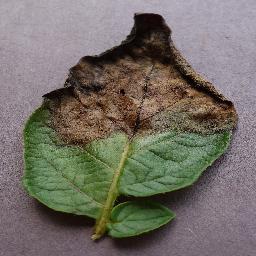
Label: Potato___Late_blight